Attalus I

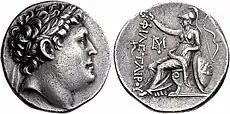
Tetradrachm struck during the reign of Attalus I, depicting Attalus' great uncle, Philetaerus, whose name ΦΙΛΕΤΑΙΡΟΥ is written on the reverse beside Athena.

Several years after the first victory over the Gauls, Pergamon was again attacked by the Gauls together with their ally Antiochus Hierax, the younger brother of Seleucus II Callinicus, and ruler of Seleucid Asia Minor from his capital at Sardis. Attalus defeated the Gauls and Antiochus at the Battle of Aphrodisium and again at a second battle in the east. Three subsequent battles were fought and won against Antiochus Hierax's forces, which fought without support from the Gauls: in Hellespontine Phrygia, where Antiochus was perhaps seeking refuge with his father-in law, Ziaelas the king of Bithynia; near Sardis in the spring of 228 BC; and, in the final conflict of the campaign, in Caria at the Battle of the Harpasus, the Harpasus river being a tributary of the Maeander.